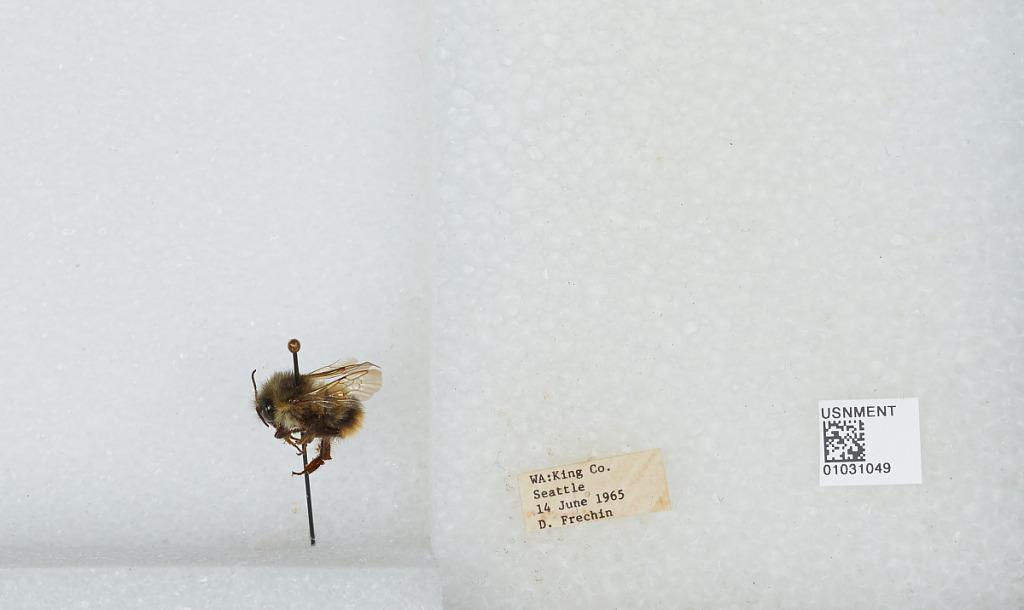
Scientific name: Bombus (Pyrobombus) mixtus Cresson
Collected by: D. Frechin
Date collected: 1965-6-14
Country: United States
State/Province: Washington
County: King
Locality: Seattle
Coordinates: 47.6097, -122.333